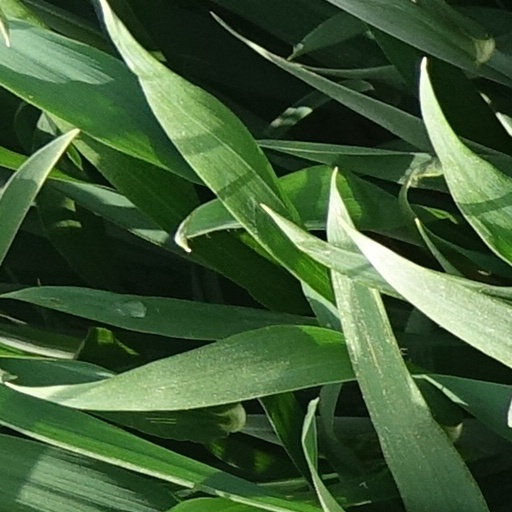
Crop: wheat